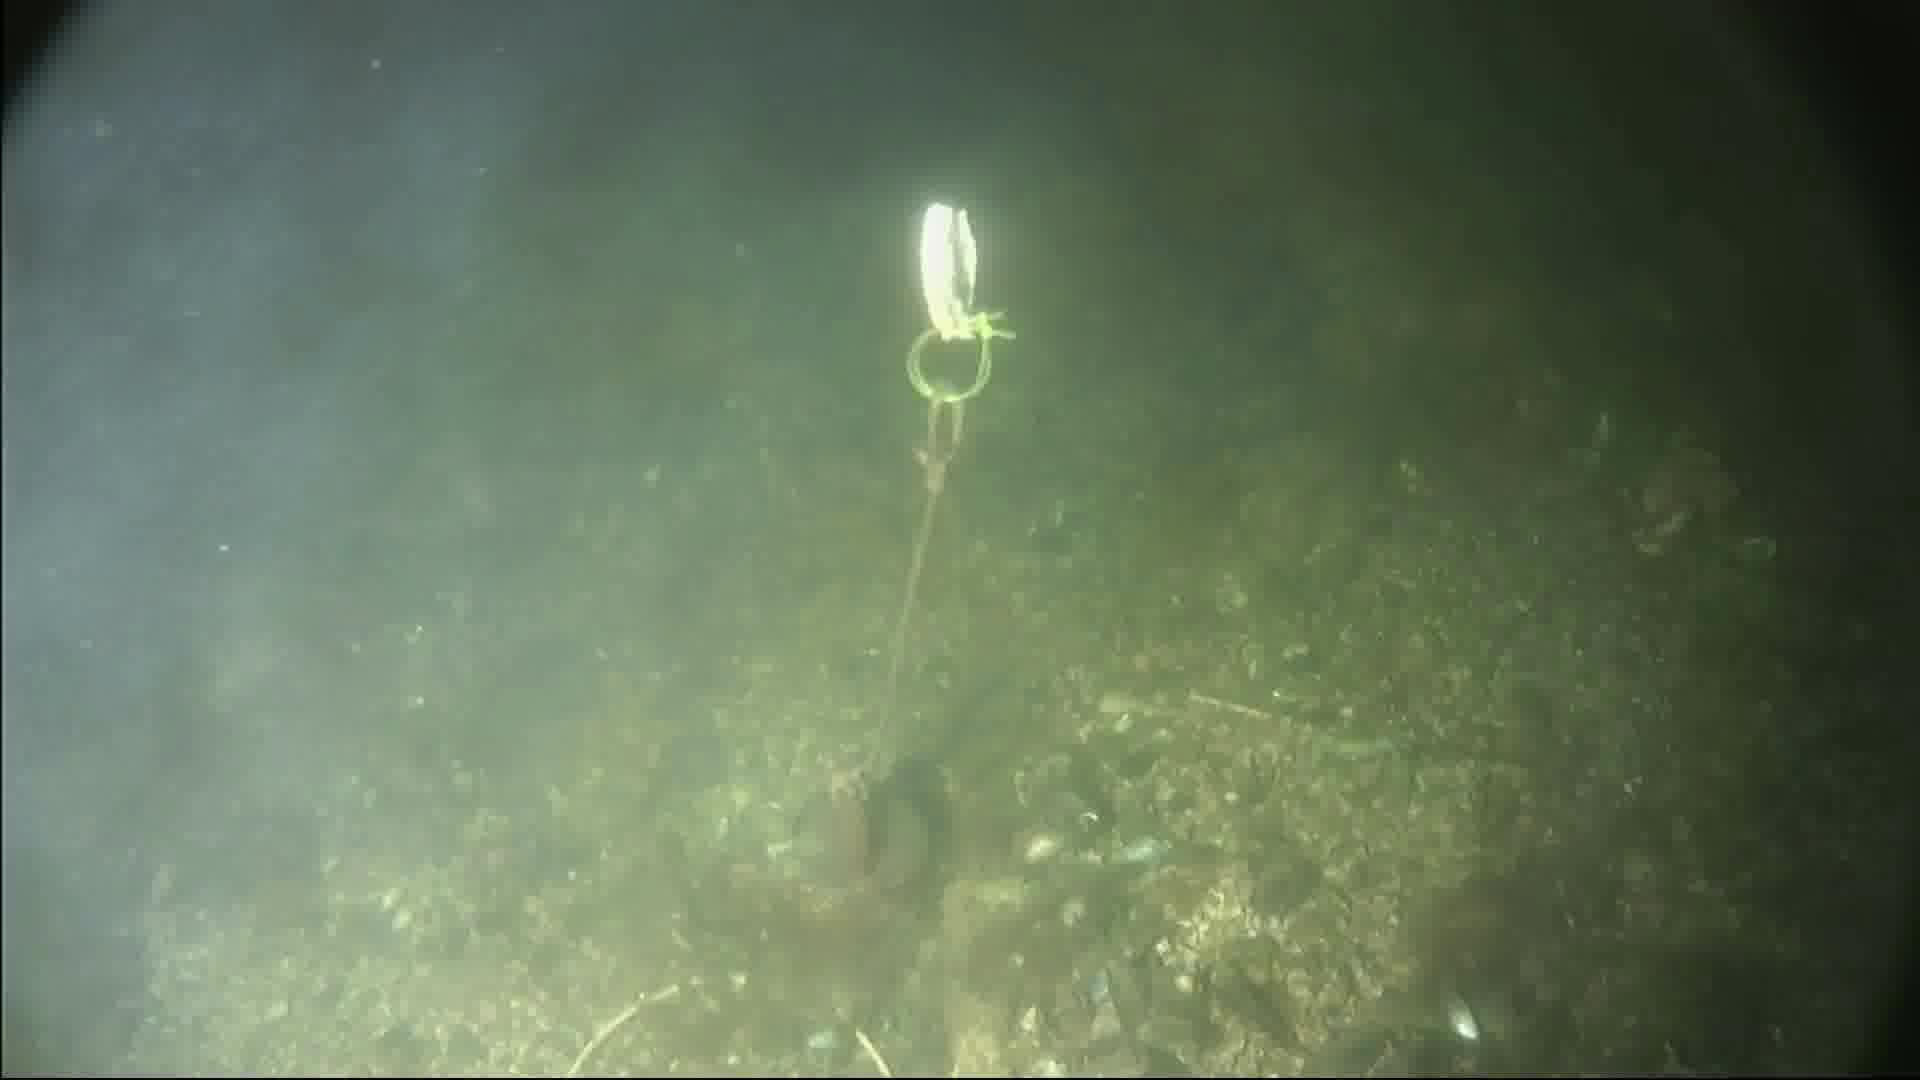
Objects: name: crab